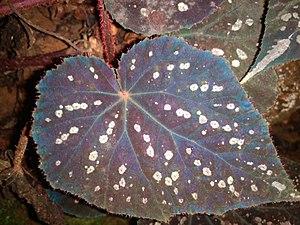
L’iridescence, aussi connue sous le nom de goniochromisme ou d’irisation, est la propriété de certaines surfaces qui semblent changer de couleur selon l'angle de vue ou d'illumination. Des exemples d'iridescence comprennent notamment : les bulles de savon, les ailes de certains papillons, le plumage de certains oiseaux, le corps de la mygale Pterinopelma sazimai, certains coquillages, et certains minéraux. L'iridescence est souvent créée par coloration structurelle ou par le phénomène optique de diffraction. Elle est souvent confondue avec l'irisation, l'iridescence étant un terme plus spécifiquement réservé à la diffraction et l'irisation à l'interférence.